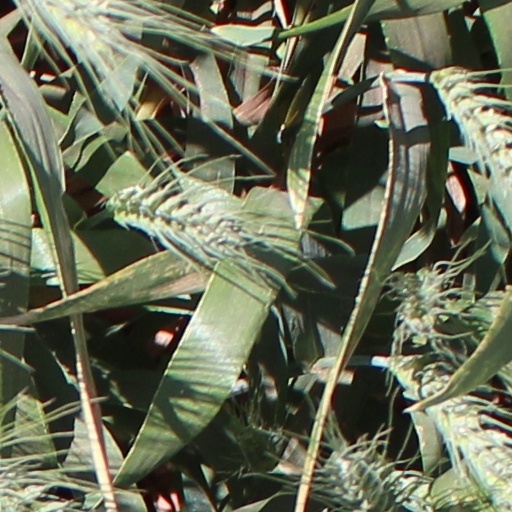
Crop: wheat